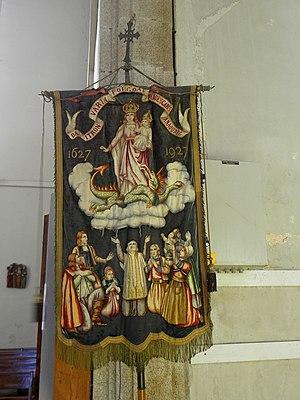
Église Saint-Pierre de Plouescat (29)
Plouescat [pluɛskat] est une commune française de Bretagne, située sur le littoral nord du département du Finistère. Le gentilé est Plouescatais, Plouescataise. La ville se situe à l'ouest du Léon. C'est aussi une station balnéaire réputée dans la région, qui attire de nombreux touristes.